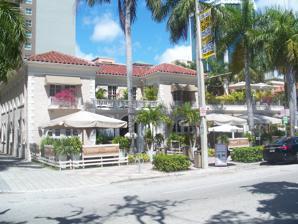
Building: Fire Station No. 4 (Miami, Florida)
Country: United States of America
Year built: 1900
United States historic place Fire Station No. 4 U.S. National Register of Historic Places Show map of Miami Show map of Florida Show map of the United States Location Miami , Florida Coordinates 25°45′51″N 80°11′36″W / 25.76417°N 80.19333°W / 25.76417; -80.19333 Built 1900 NRHP reference No. 84000836 Added to NRHP March 8, 1984 The Fire Station No. 4 is a historic fire station in Miami , Florida . It is located at 1000 South Miami Avenue. On March 8, 1984, it was added to the U.S. National Register of Historic Places . In October 2007, it became the home of the restaurant "Dolores but you can call me Lolita". References